Hatania Doania Bridge

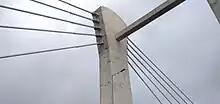
North tower of Hatania Doania Bridge

Hatania Doania Bridge is an extradosed cable-stayed bridge, with 40 cables in a fan arrangement, built using steel pylons high. The deck is made of composite concrete box segment with one carriageway. The total width of the bridge is , with one lanes in each direction and a -wide footpath on each side. The deck over the main span is long. The two side spans are supported by parallel wire cables and are long.